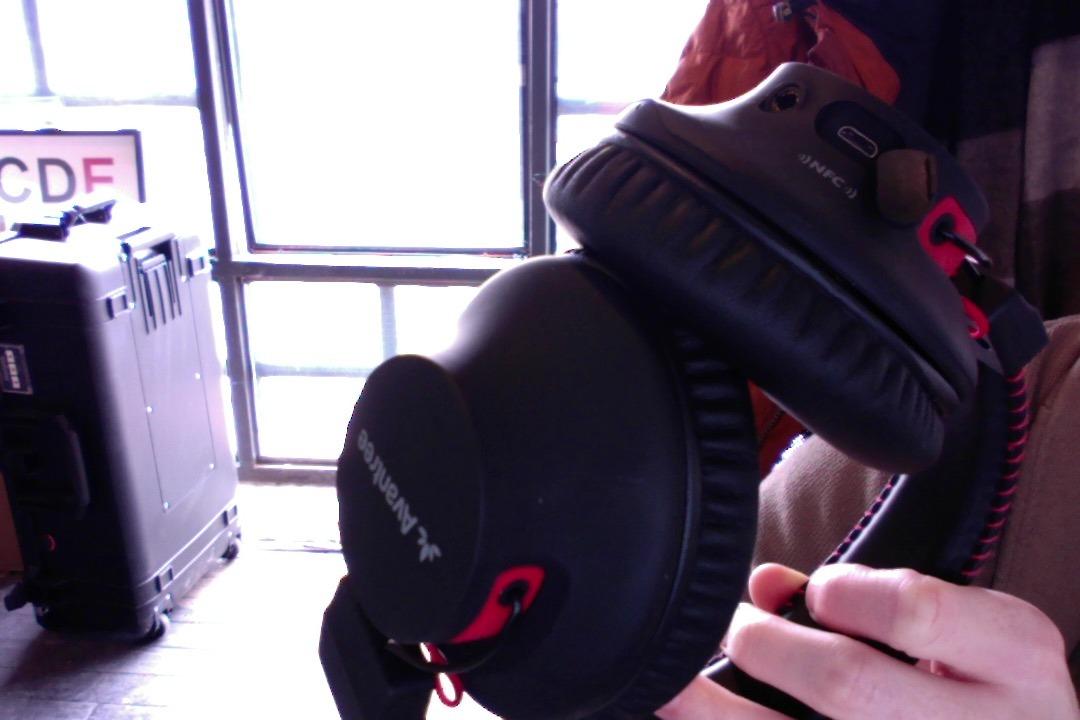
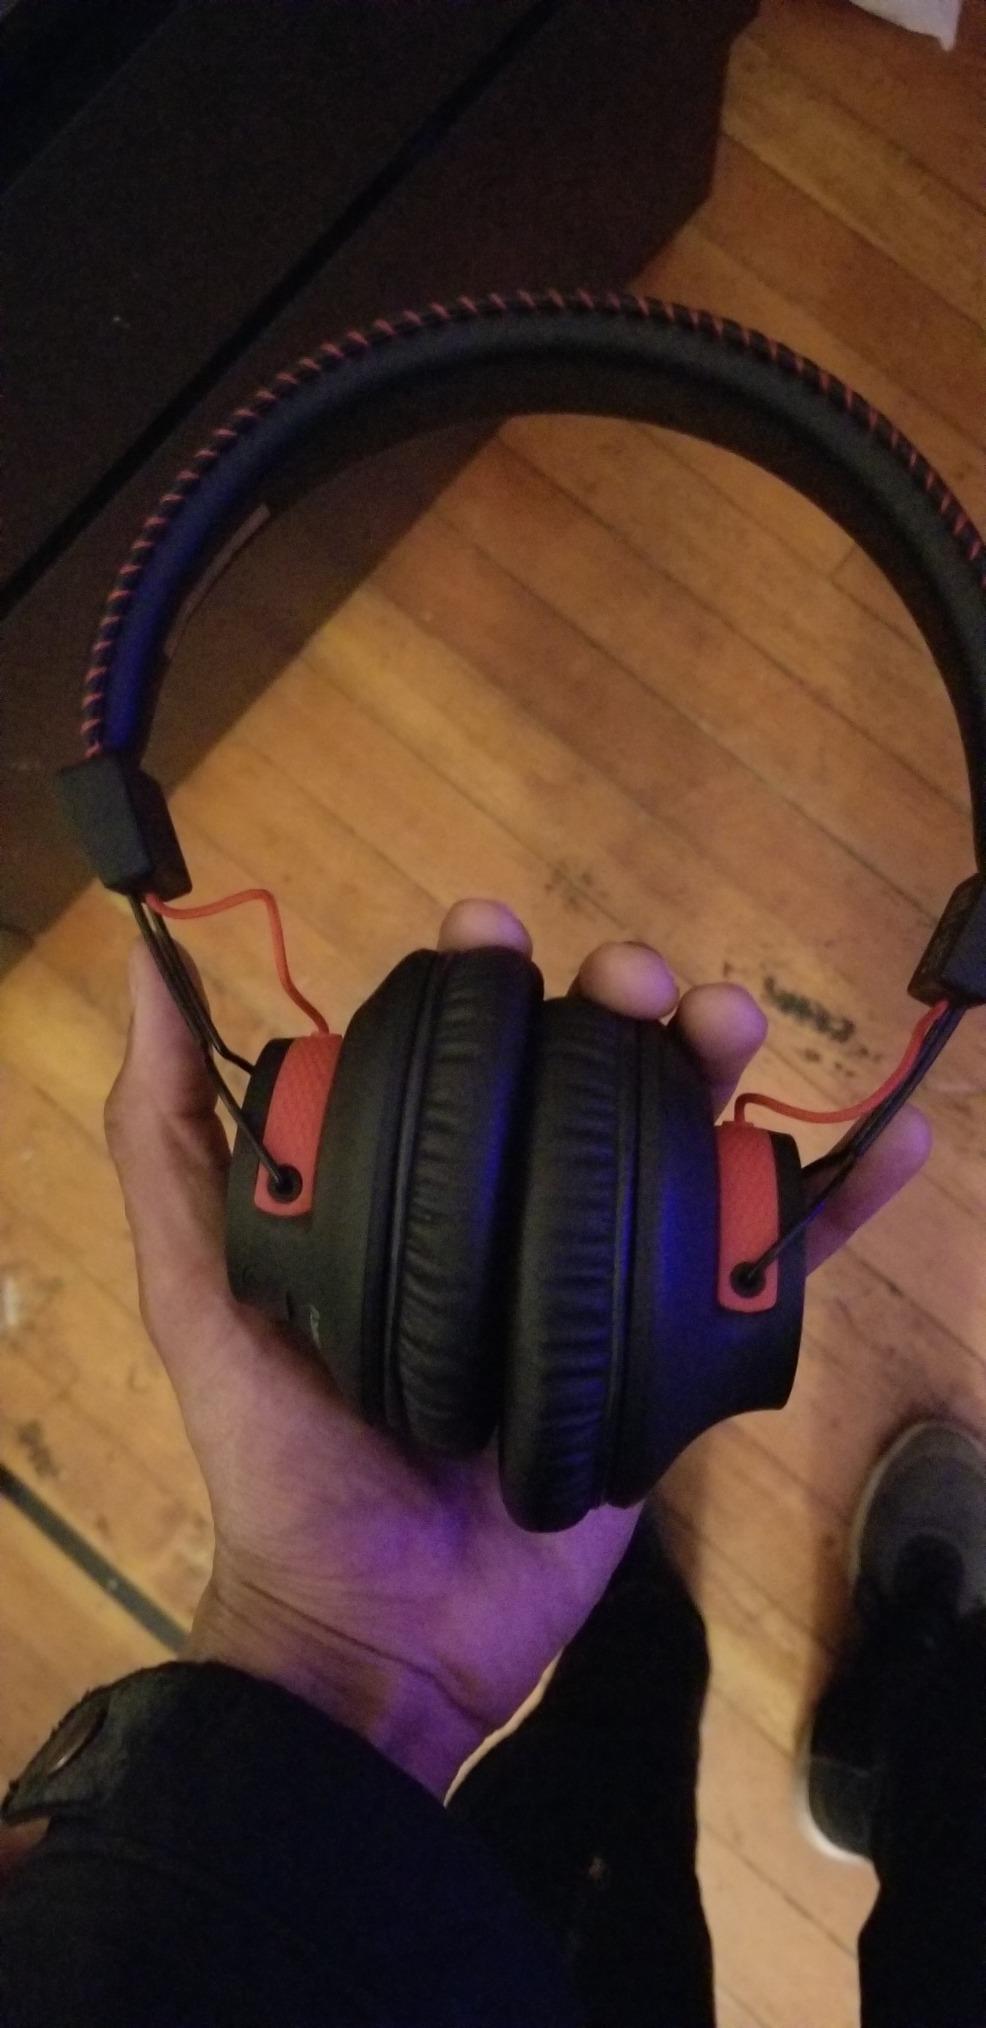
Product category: headphones
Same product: yes